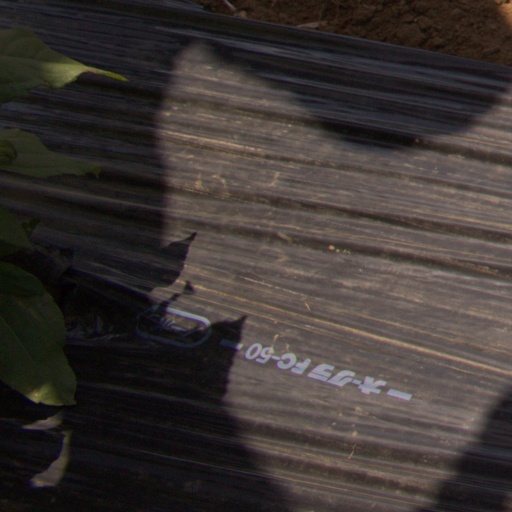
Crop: Jerusalem artichoke